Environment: real
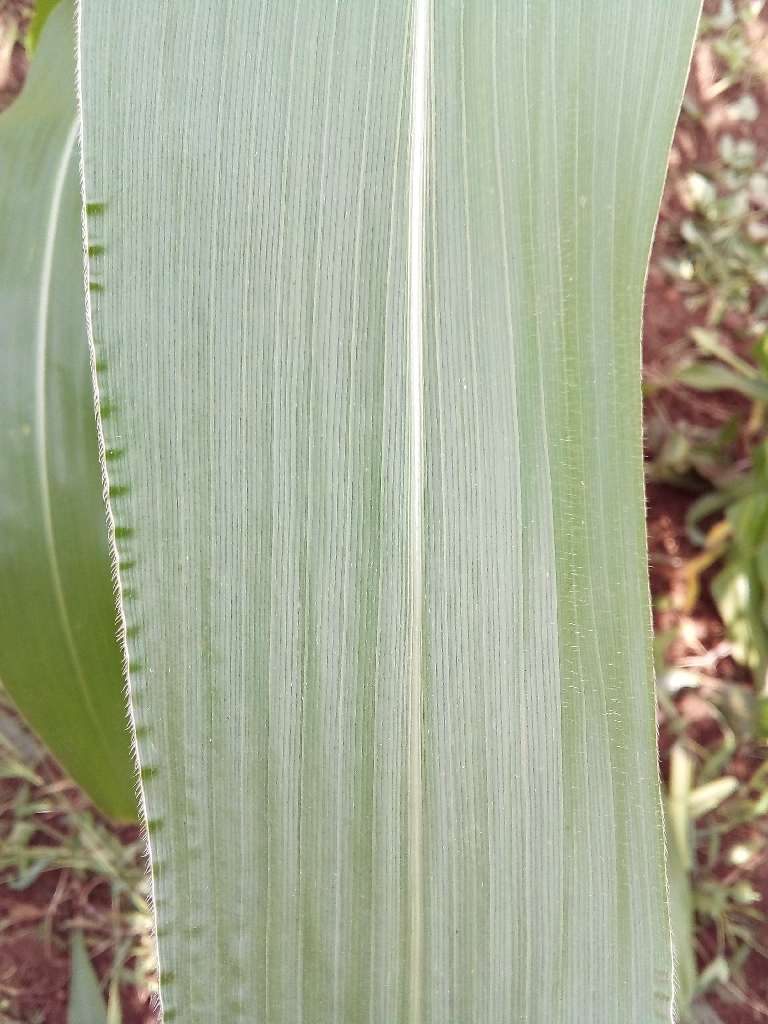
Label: healthy